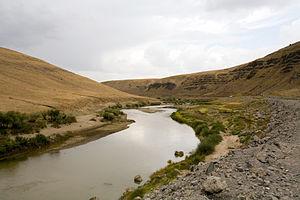
La rivière Murat Nehri ou Murat Sou avec la rivière Karasu forment le cours supérieur de l'Euphrate.